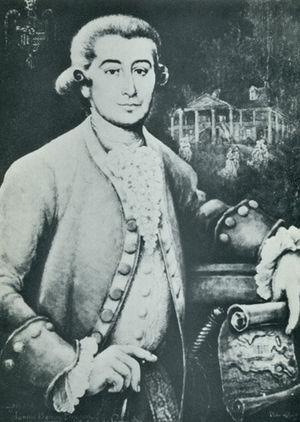
Liste des gouverneurs de la Louisiane française, depuis sa fondation par les premiers colons français et canadiens français venus s’installés dans cette région de la Nouvelle-France dès la fin du XVIIᵉ siècle jusqu’à la vente de la Louisiane en 1803 par Napoléon 1er aux États-Unis. Ces gouverneurs dépendent du gouverneur-général de la Nouvelle-France, mais la large distance entre La Nouvelle-Orléans et Québec permet aux gouverneurs de la Louisiane française d'avoir une certaine autonomie.
Manuel Luis Gayoso de Lemos Amorín y Magallanes, né le 30 mai 1747 à Porto et mort le 18 juillet 1799 à La Nouvelle-Orléans, est un gouverneur espagnol de la Louisiane.